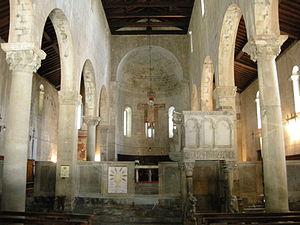
La pieve San Giorgio a Bràncoli est un édifice religieux situé sur le territoire de la commune de Lucques dans la province homonyme, en Toscane.